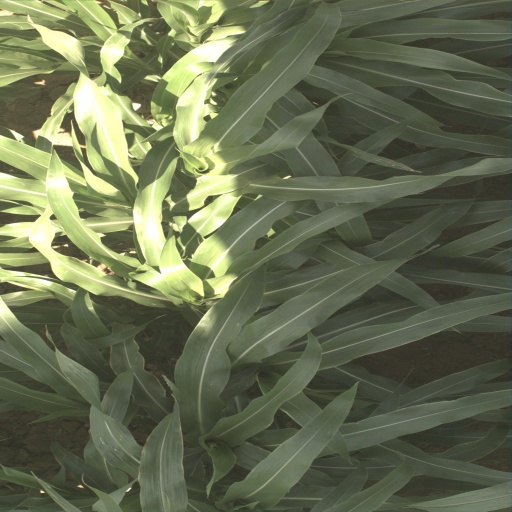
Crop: sorghum